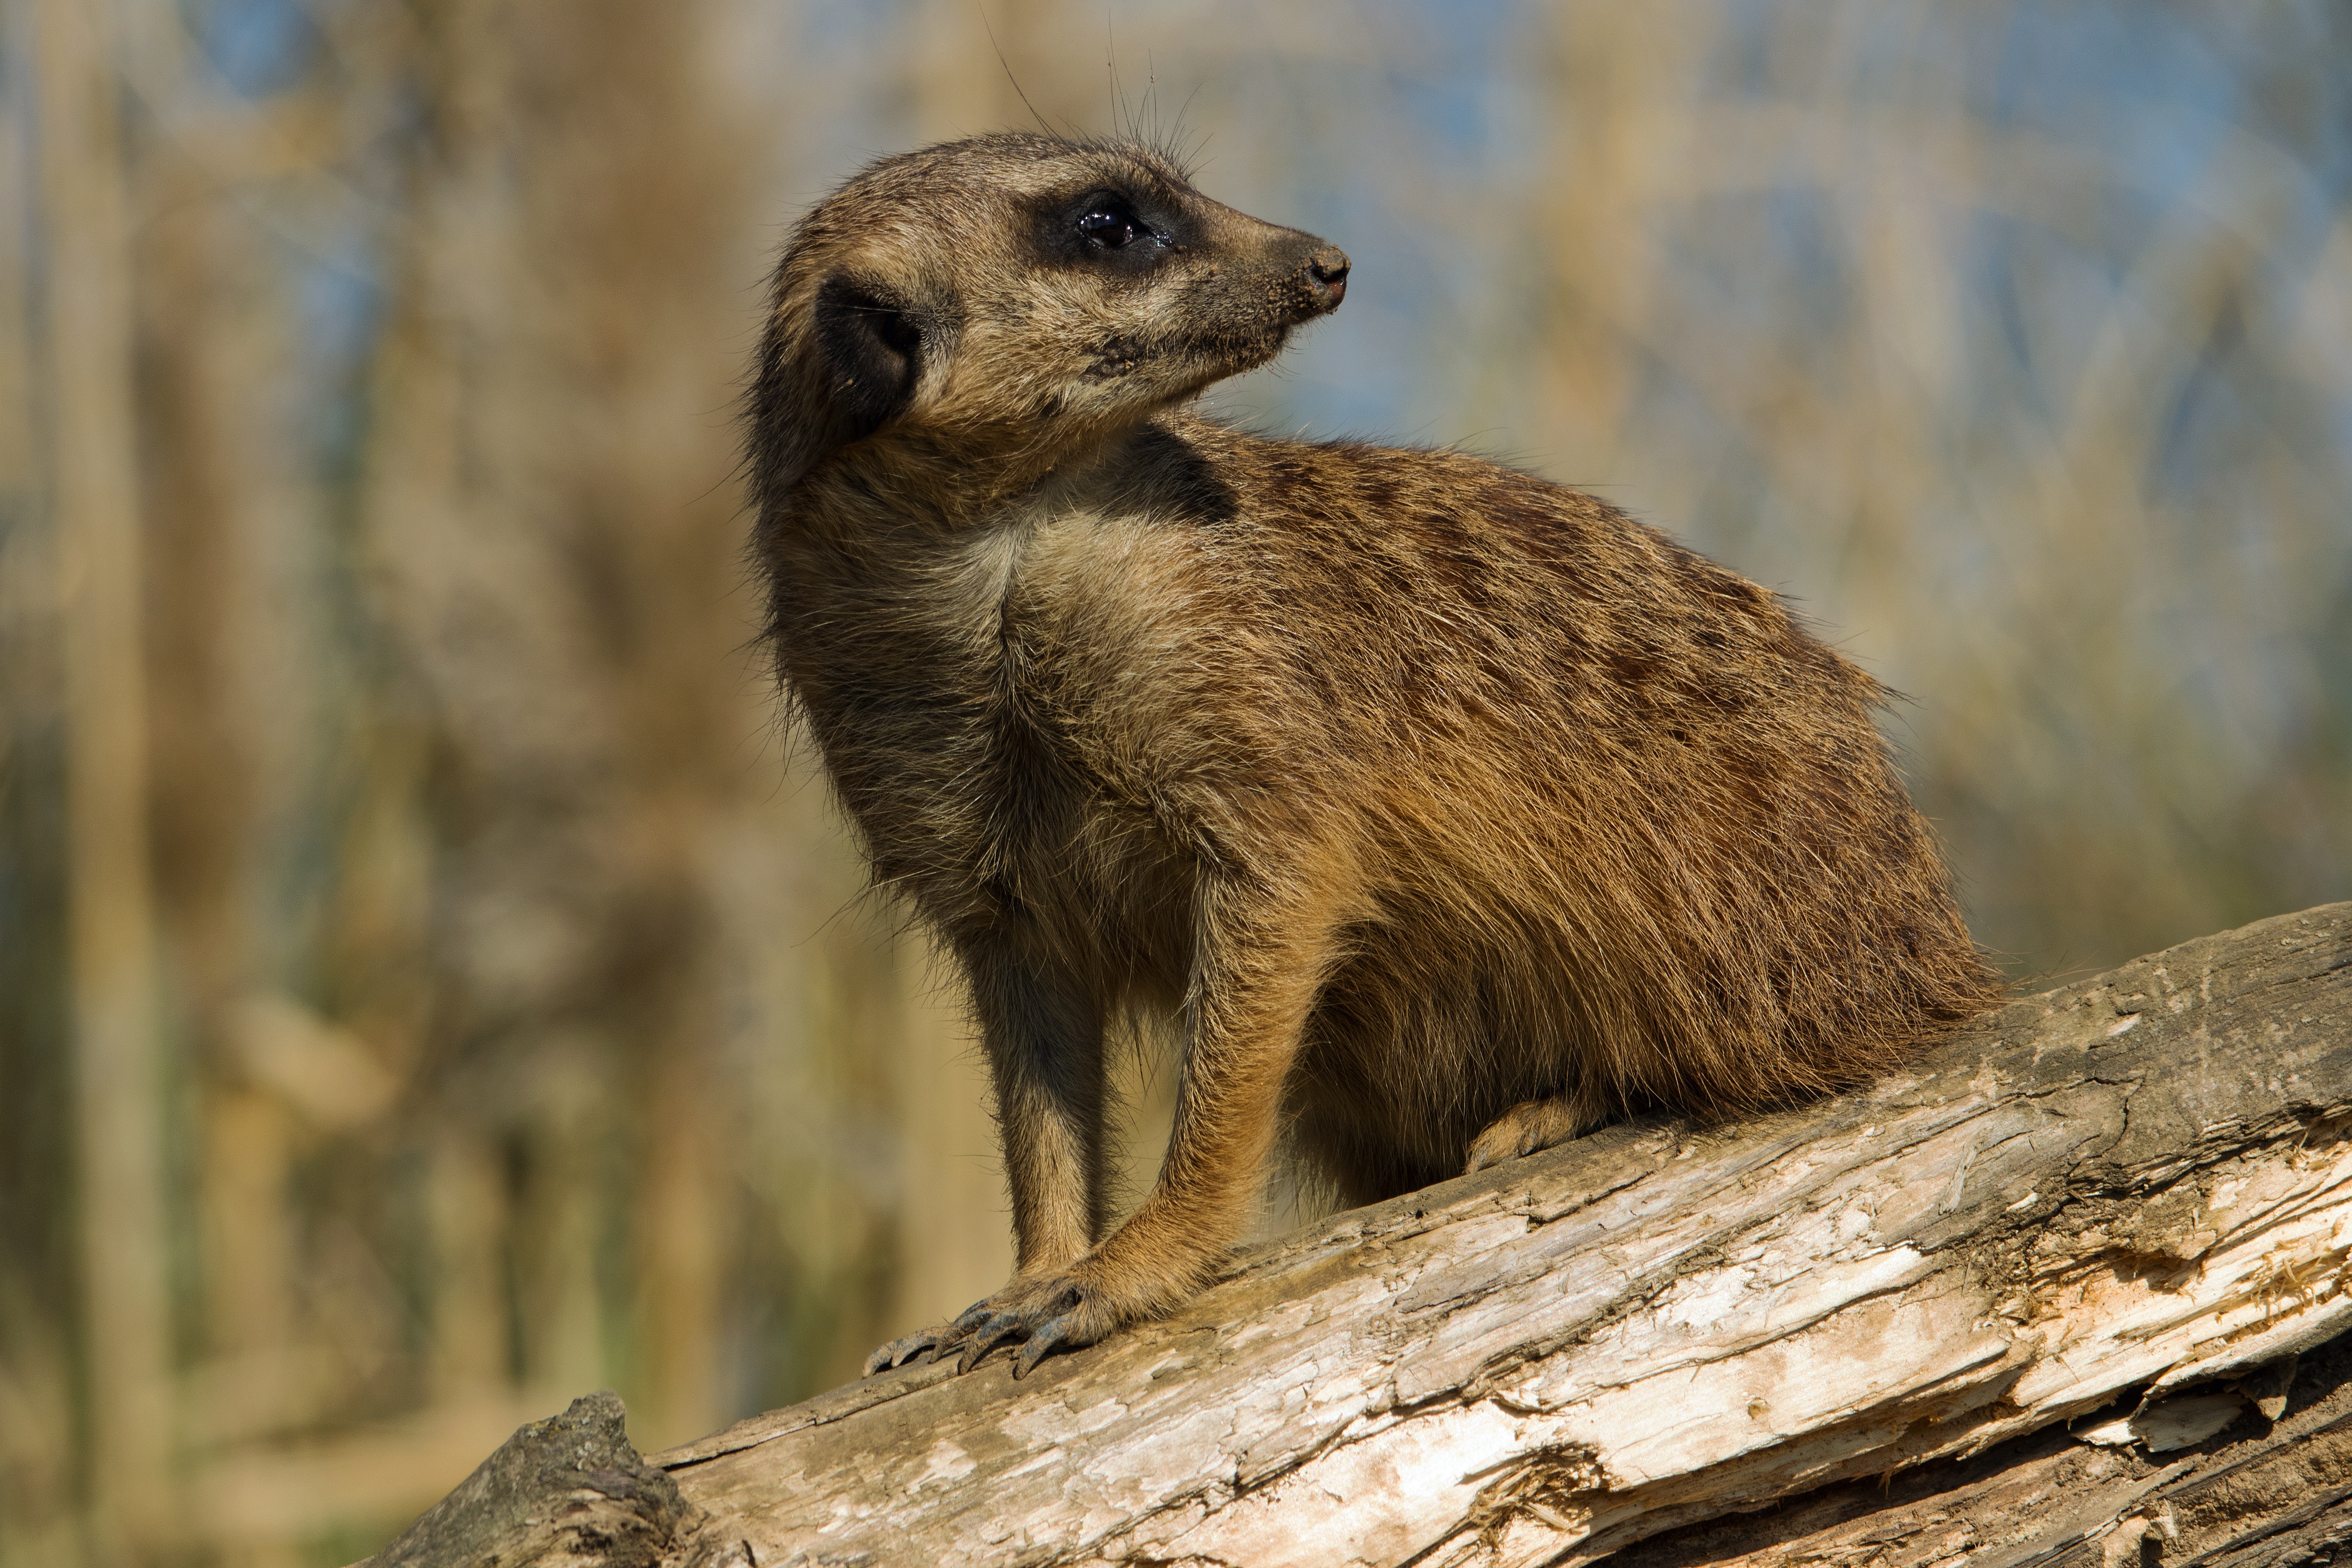
nature, animal, cute, wildlife, zoo, mammal, fauna, whiskers, vertebrate, meerkat, curious, mongoose, wildlife photography